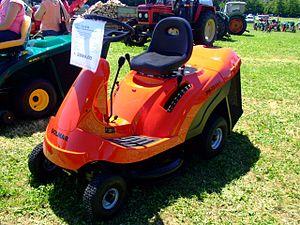
Le jardinage est la pratique, et parfois l'art, de semer, planter, maintenir des végétaux composant un jardin dans des conditions idéales pour leur développement. Cette pratique répond à un besoin d’esthétique et/ou alimentaire.
Une tondeuse à gazon est une machine manuelle ou motorisée, qui sert à couper l'herbe des gazons et pelouses de manière à obtenir une surface d'une hauteur régulière et à réduire la hauteur de l'herbe.
Dolmar est une entreprise allemande basée à Hambourg, spécialisée dans les outils de motoculture.